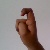
The image shows a hand gesture representing the letter 'X' in Indian Sign Language.